Monckeberg's arteriosclerosis

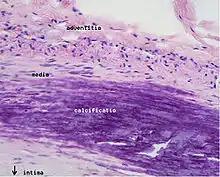
Microphotography of arterial wall with calcified (violet colour) atherosclerotic plaque (haematoxylin & eosin stain)

Mönckeberg's arteriosclerosis, or Mönckeberg's sclerosis, is a non-inflammatory form of arteriosclerosis (artery hardening), which differs from atherosclerosis traditionally. Calcium deposits are found in the muscular middle layer of the walls of arteries (the tunica media) with no obstruction of the lumen. It is an example of dystrophic calcification. This condition occurs as an age-related degenerative process. However, it can occur in pseudoxanthoma elasticum and idiopathic arterial calcification of infancy as a pathological condition, as well. Its clinical significance and cause are not well understood and its relationship to atherosclerosis and other forms of vascular calcification are the subject of disagreement.